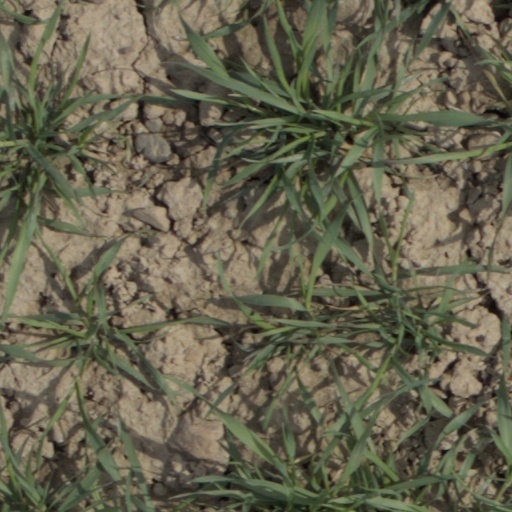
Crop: wheat